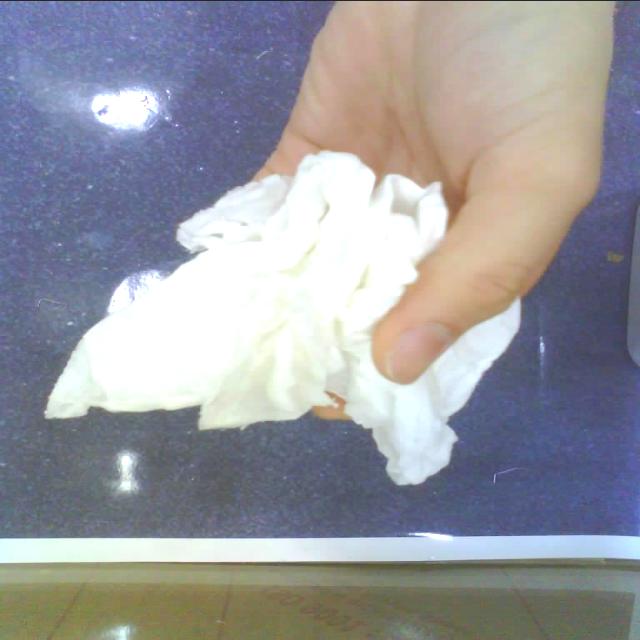
Label: tissues